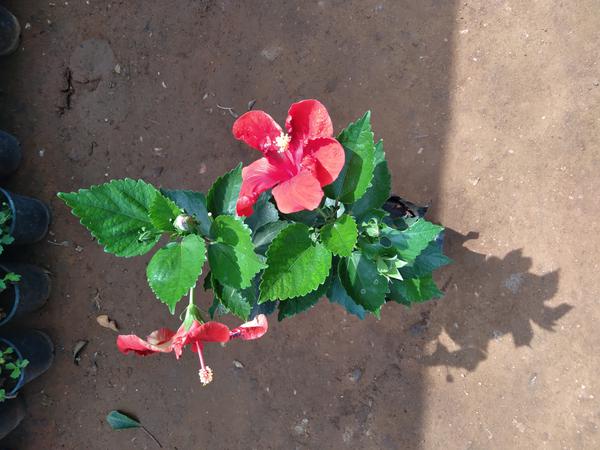
Plant: Hibiscus